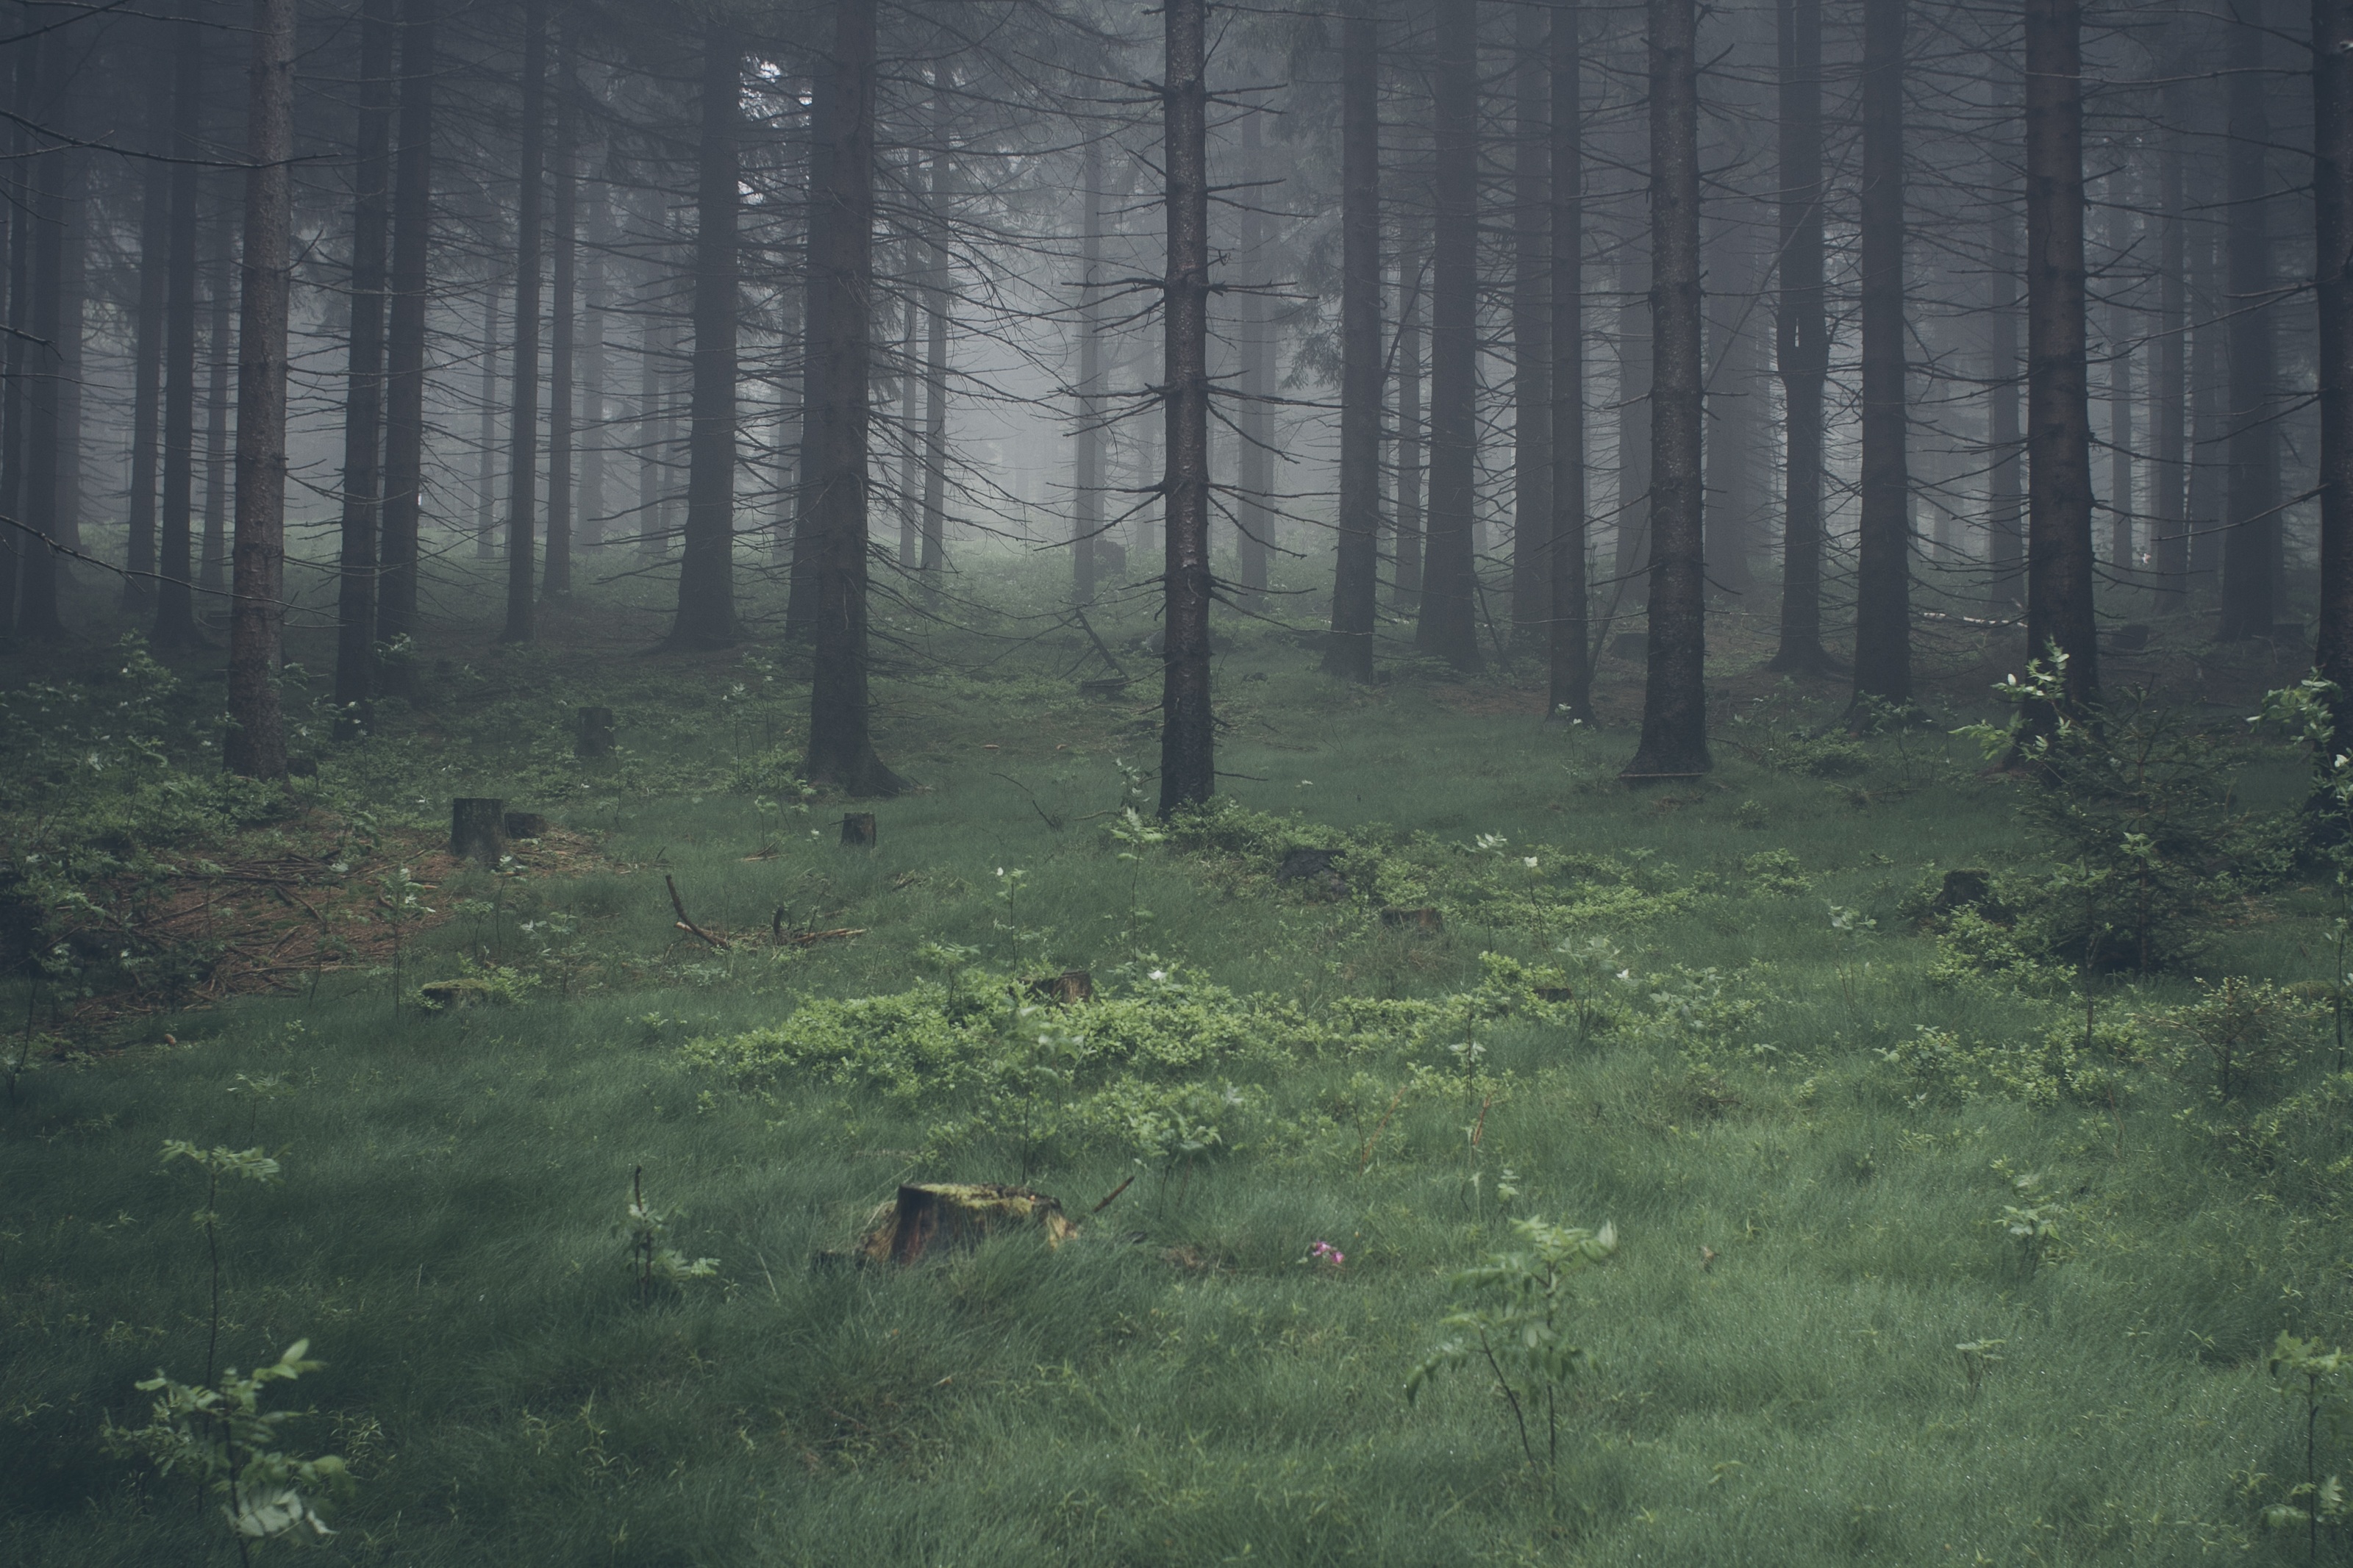
tree, nature, forest, grass, swamp, wilderness, fog, mist, sunlight, morning, foggy, dark, jungle, haze, darkness, trees, woods, wetland, woodland, habitat, ecosystem, screenshot, biome, old growth forest, natural environment, geographical feature, atmospheric phenomenon, temperate coniferous forest